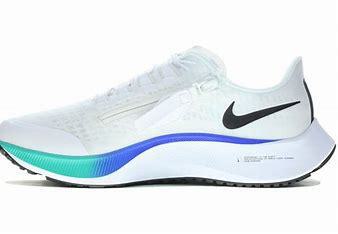
Brand: Nike
Model: Air Zoom Pegasus 37 Flyease